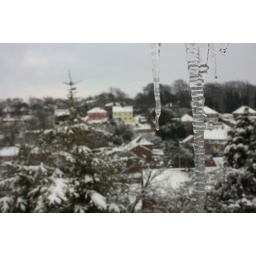
...view from my bedroom window - rich people live in those houses on that there hill.